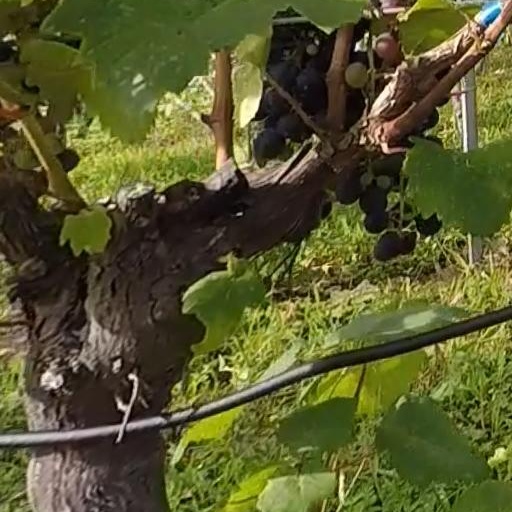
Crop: grape